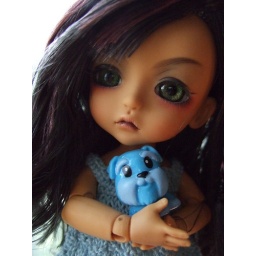
We found a cute blue schnauzer Squinky - just the right size! Wearing a pretty blue dress by Maryshka. Liv Wig